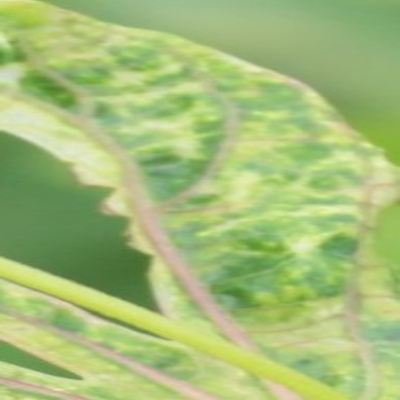
Crop: Cassava
Condition: mosaic